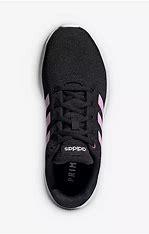
Brand: Adidas
Model: Lite Racer CLN